Moses Melchior (1825–1912)

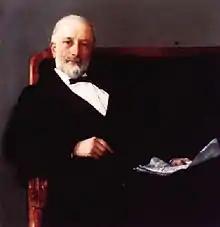
Melchior painted by Bertha Wegmann

Moses Melchior (28 January 1825 – 25 November 1912) was a Jewish Danish businessman. He was a co-owner of Moses & Søn G. Melchior, a trading house founded by his grandfather.